Setter

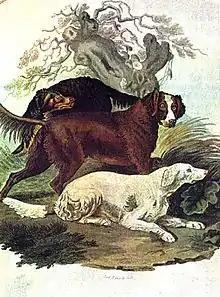
Early setters (Sydenham Edwards)

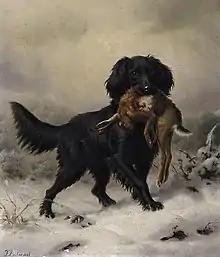
Dark setter with hare

The first official dog show held in the UK was at Newcastle-on-Tyne in June 1859 and entry was restricted to setters and pointers. There were 36 setters and 23 pointers entered. The show was organised by John Shorthose and William Pape. Mr Jobling's Black and Tan Setter, Dandy, won the first prize for setters. The class for pointers was judged by Mr Jobling who awarded the prize to a pointer owned by a Mr Brailsford, who helped judge the setters. This raised some criticism.